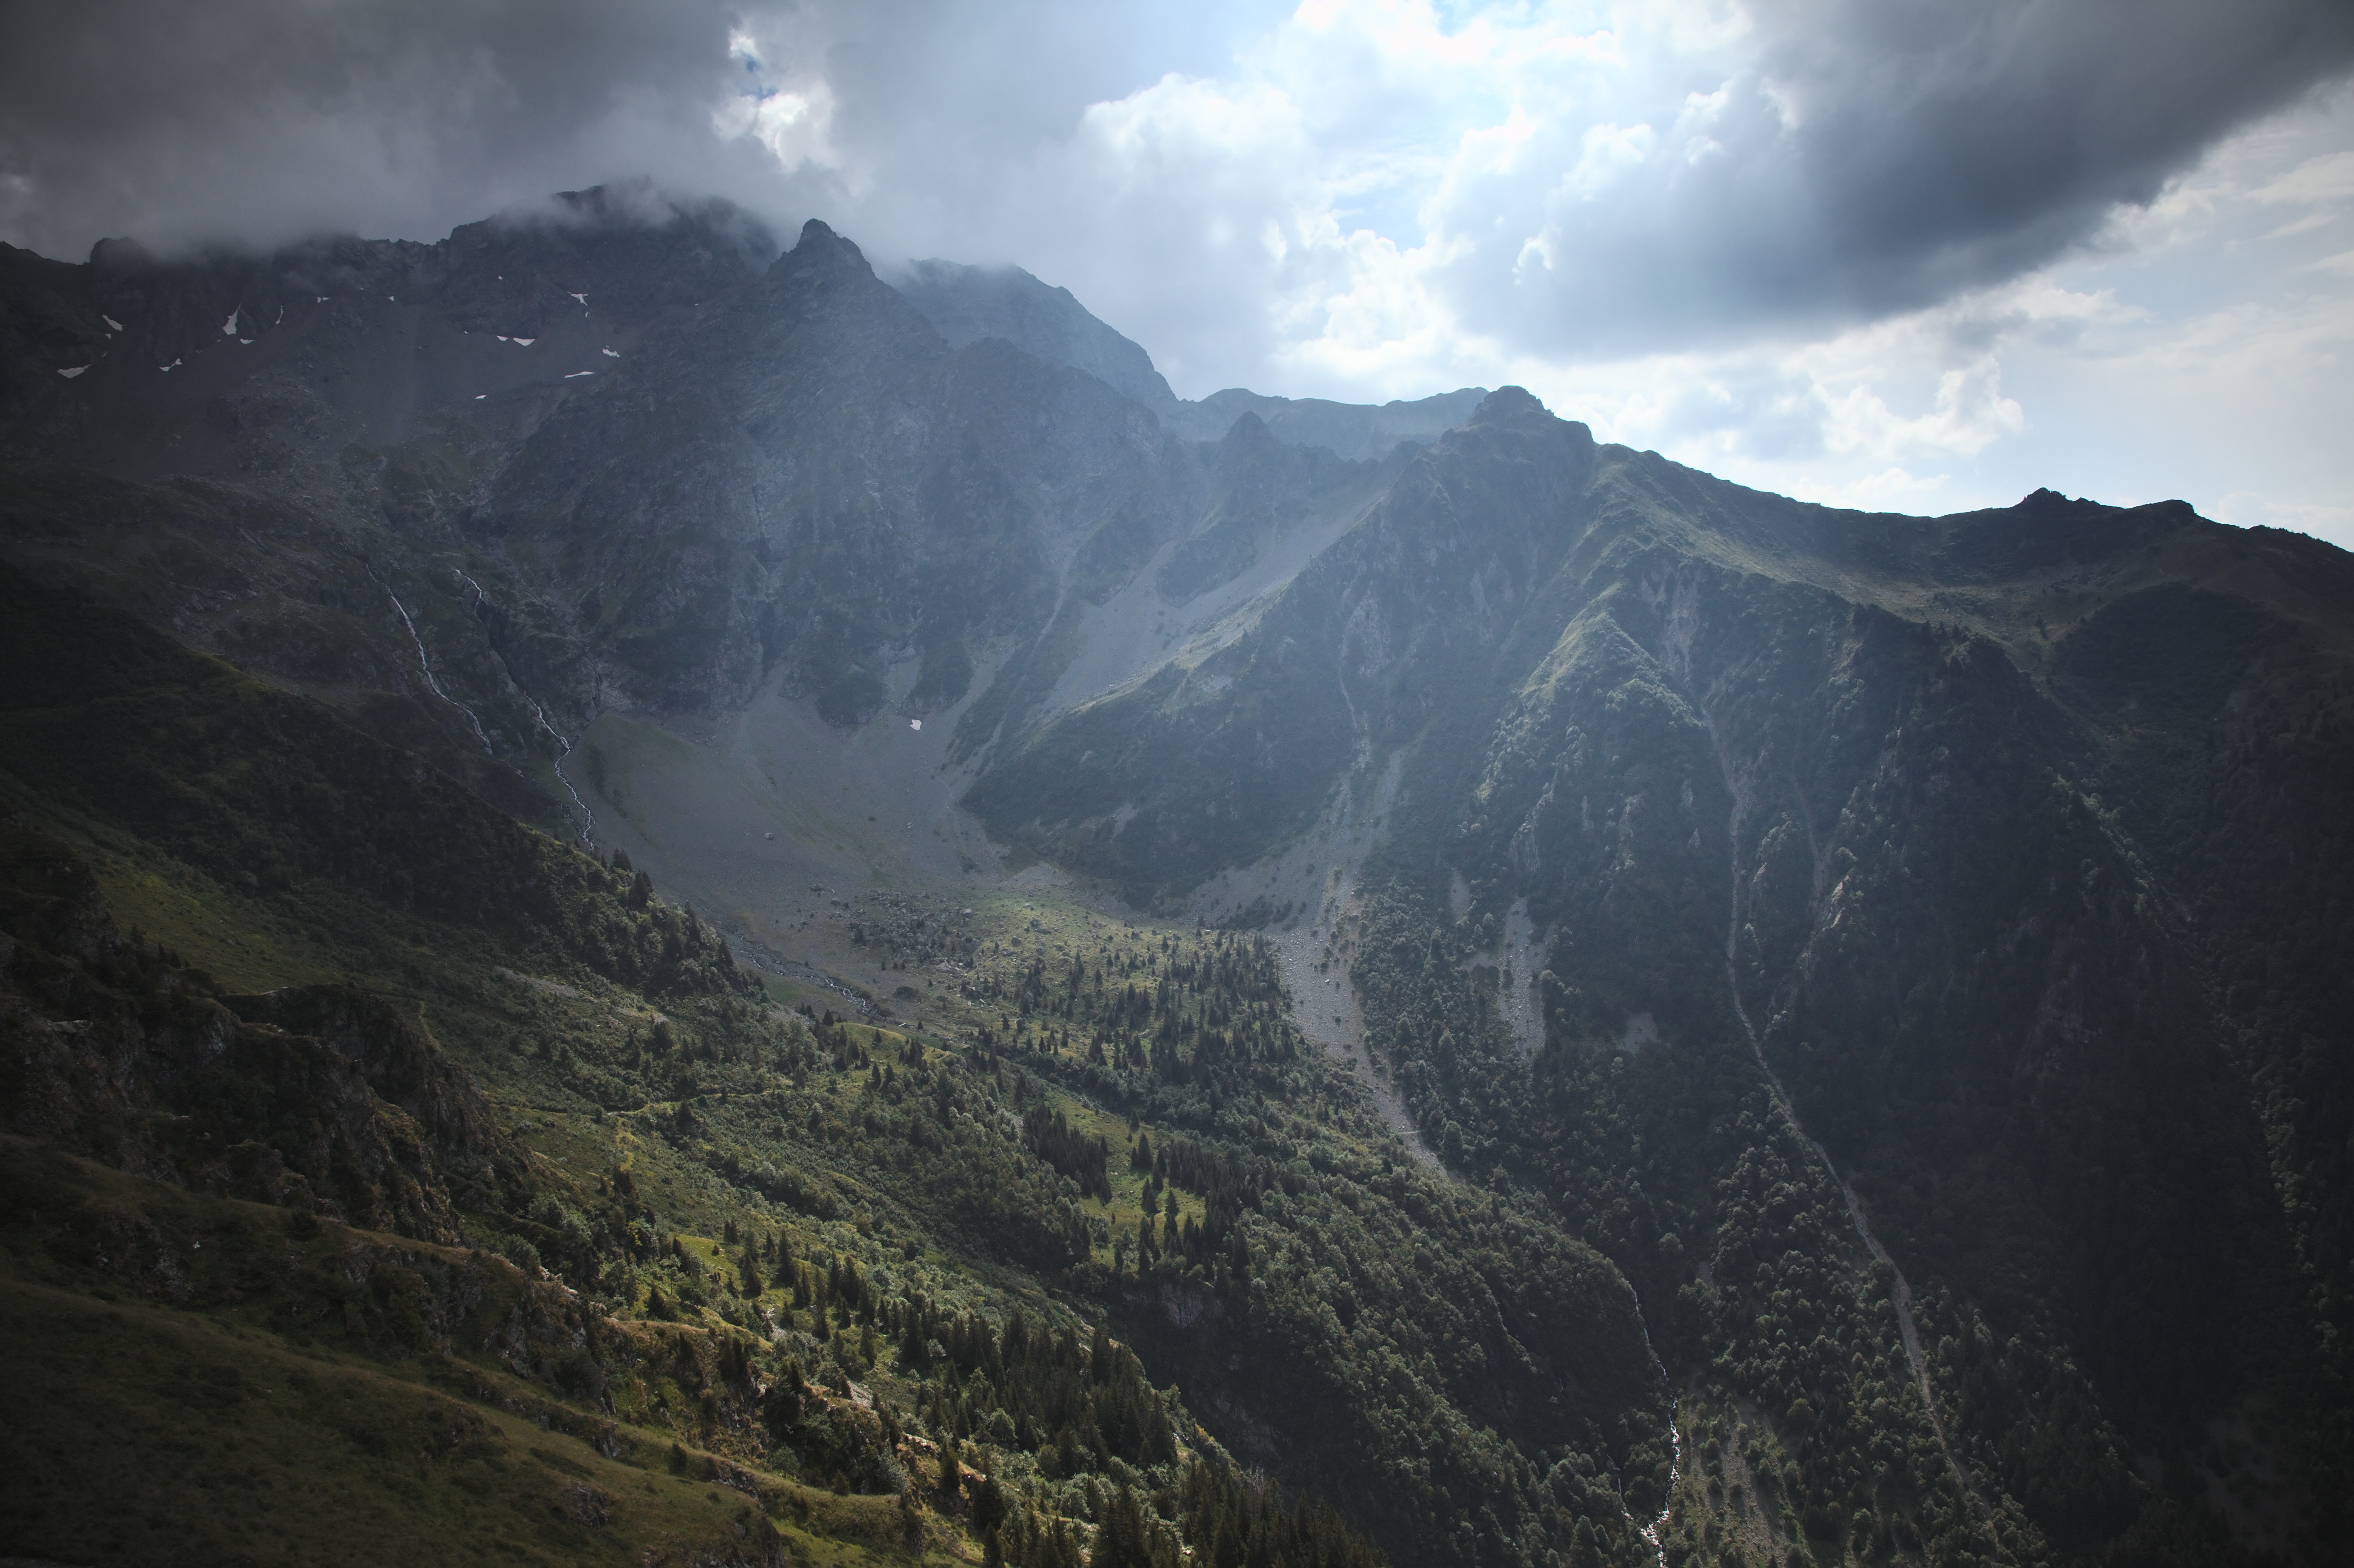
landscape, nature, mountain, cloud, hill, adventure, valley, mountain range, france, weather, alpine, terrain, ridge, summit, mountains, alps, cirque, sunbeam, landform, mountain pass, geographical feature, atmospheric phenomenon, mountainous landforms, geological phenomenon